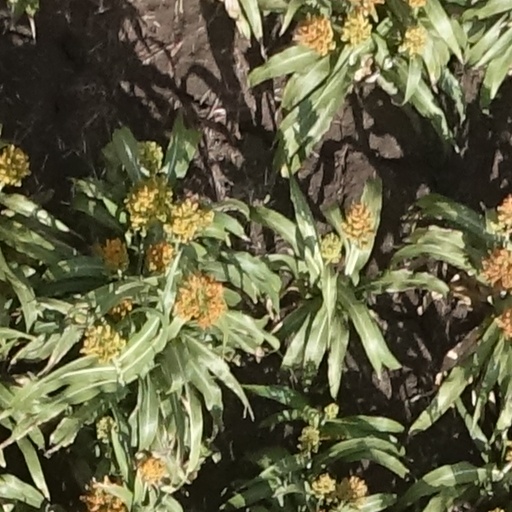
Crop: sorghum